Jorge Luis Borges bibliography

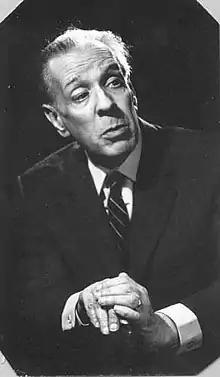
Borges in 1976

This is a bibliography of works by Argentine short-story writer, essayist, poet, and translator Jorge Luis Borges (1899–1986).